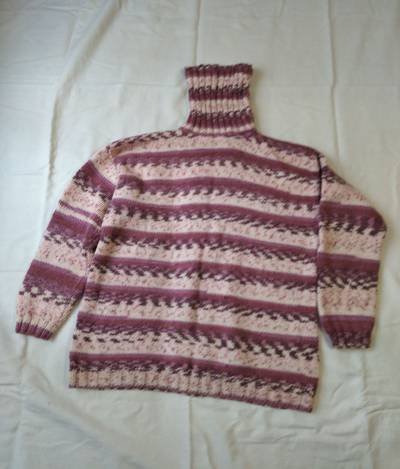
Waste category: clothes